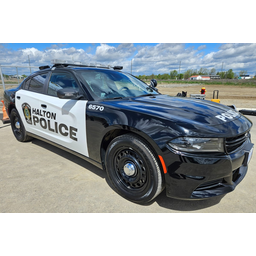
Label: paper